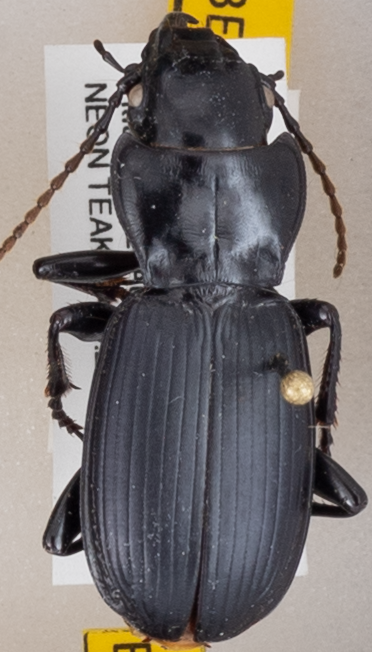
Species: Pterostichus lama
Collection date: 2019-08-20
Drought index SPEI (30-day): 0.93
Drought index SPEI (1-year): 0.54
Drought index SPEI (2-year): -0.03